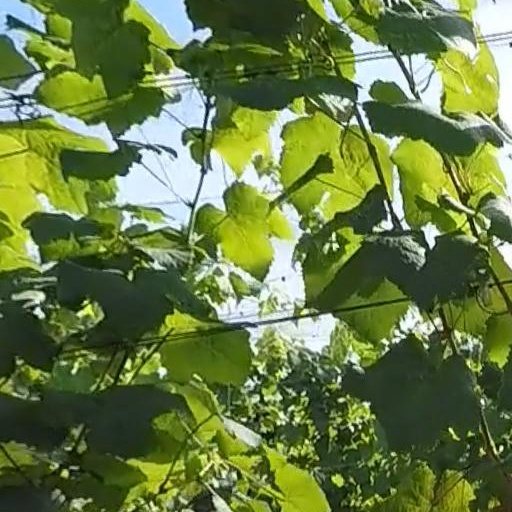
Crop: grape